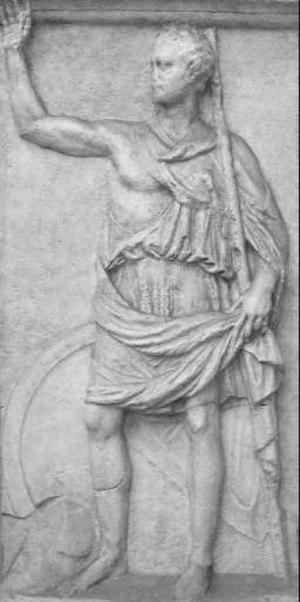
La guerre des Mercenaires est une révolte organisée par des mercenaires constituant une grande partie de l'armée carthaginoise, à la suite de la Première guerre punique qui s'est achevée par la défaite de la cité punique. La guerre suit immédiatement la paix conclue avec la République romaine, et dure trois ans et quatre mois.
La première guerre punique ou guerre de Sicile est la première des trois guerres qui opposent Rome et Carthage, deux puissances majeures en Méditerranée occidentale. L’adjectif punique, formé d'après le latin Punicus, vient du nom Poeni que les Romains donnent à leurs adversaires, assimilés aux Phéniciens. Ce conflit, engagé pour le contrôle de la Sicile et qui dure 23 ans de 264 av. J.-C. à 241 av. J.-C., est l'un des plus longs menés par Rome. Son déroulement est connu par les auteurs grecs et latins, principalement Polybe.